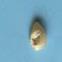
Maize quality: Good